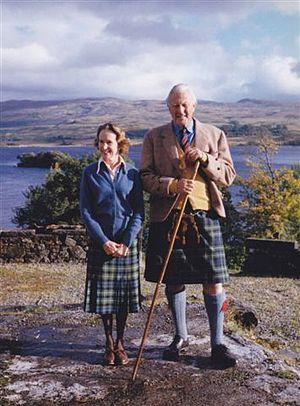
James Angus Graham, 7ᵉ duc de Montrose ID, appelé comte de Kincardine jusqu'en 1925 et marquis de Graham entre 1925 et 1954, est un homme politique rhodésien, fermier et aristocrate d'origine écossaise. Il est ministre de l'Agriculture dans le gouvernement rhodésien d'Ian Smith et, en 1965, est signataire de la Déclaration unilatérale d'indépendance de la Rhodésie.